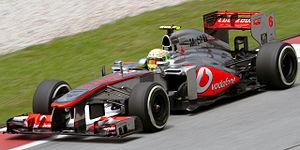
Cet article sur la réglementation de la Formule 1 2013 présente un aperçu rapide du règlement en vigueur durant le Championnat du monde de Formule 1 2013. Les nouveautés par rapport à la saison précédente sont indiquées en caractères gras.